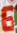
Number: 6